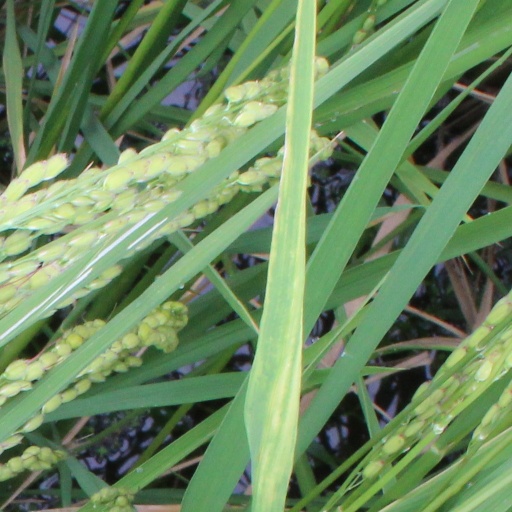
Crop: rice